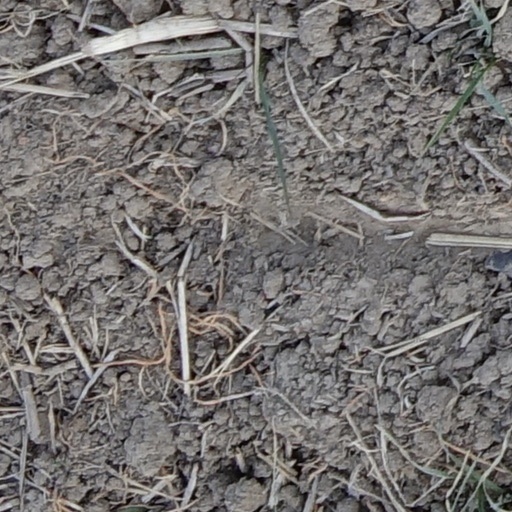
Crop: wheat